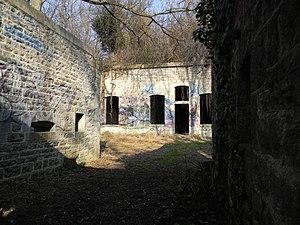
Cour intérieur de la batterie de Sermenaz, vue depuis une brèche dans la porte.
Neyron est une commune française de 2 467 habitants au dernier recensement de 2017, située dans le département de l'Ain en région Auvergne-Rhône-Alpes, à environ 11 km de Lyon. Elle appartient à la région naturelle de la Côtière et elle fait partie de l'unité urbaine de Lyon.
La batterie de Sermenaz est située sur la commune de Neyron dans le quartier de Sermenaz. Elle dépendait du fort de Vancia. Elle couvrait le plateau ainsi que la plaine du Rhône et Vaulx-en-Velin.